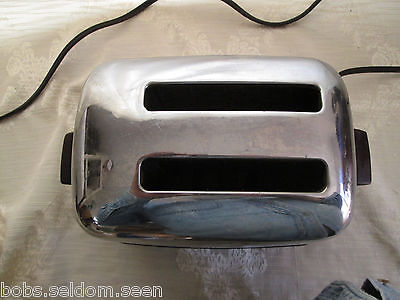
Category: toaster